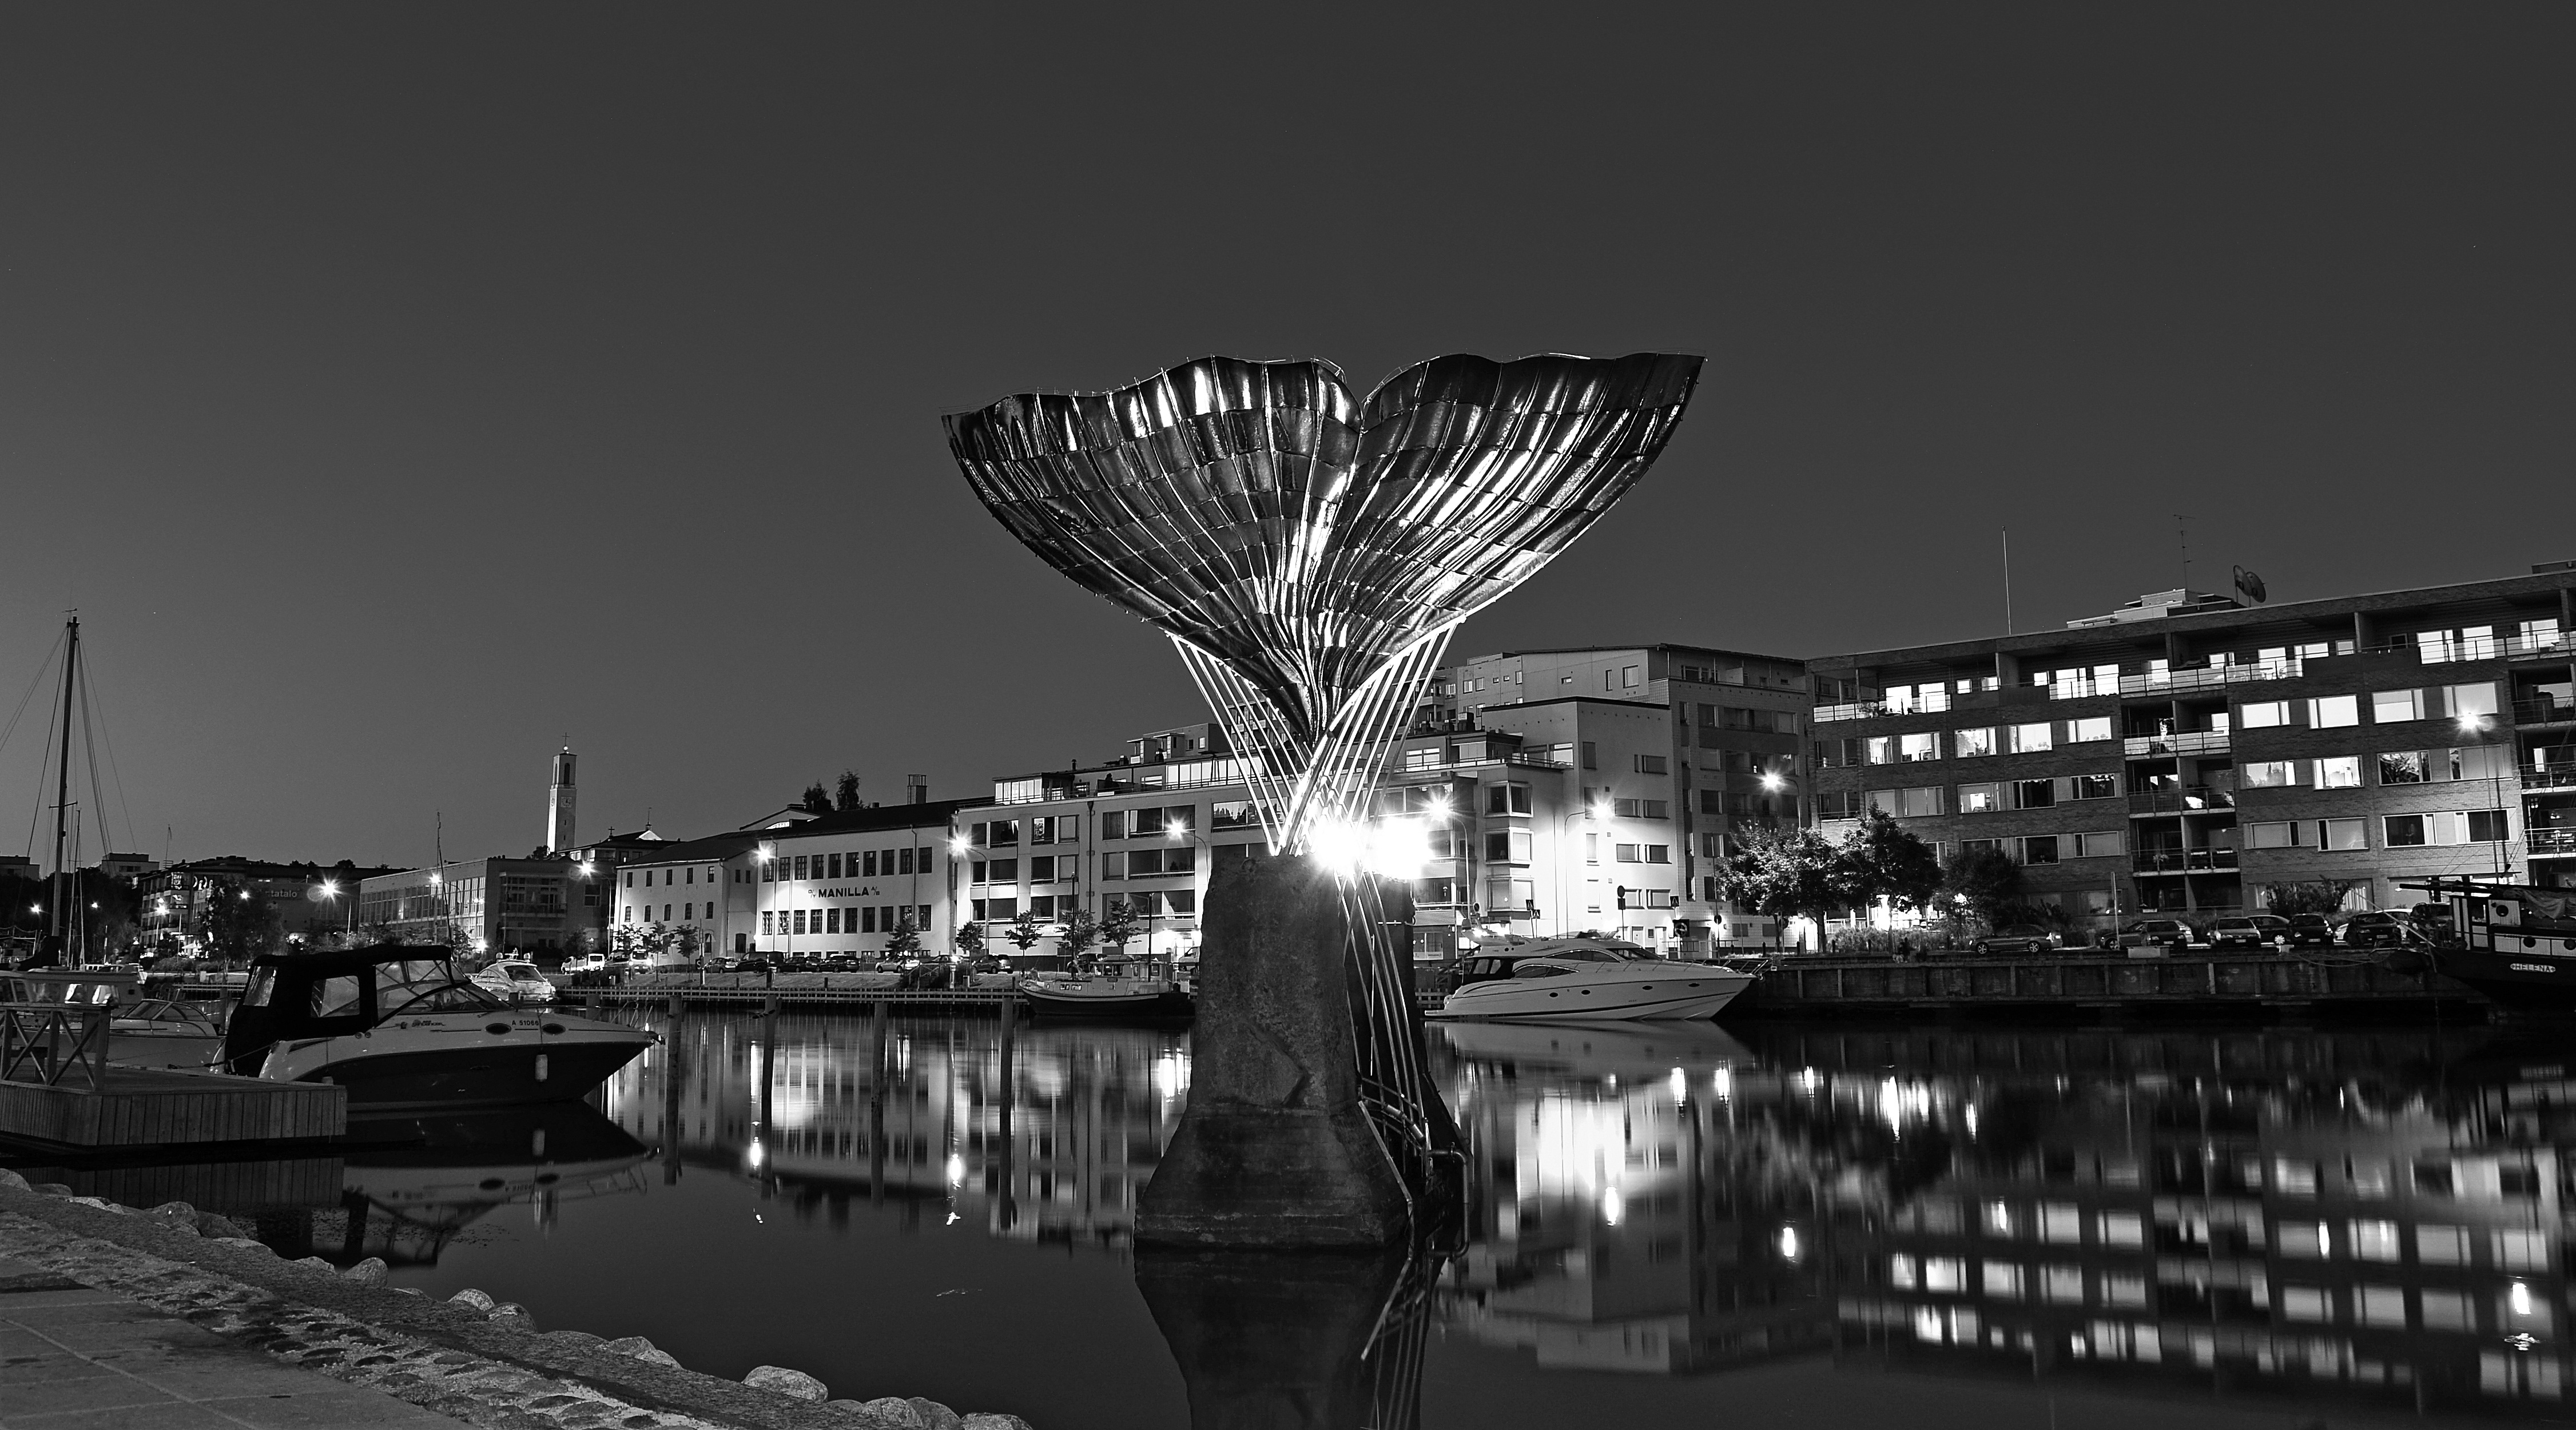
landscape, water, black and white, sky, skyline, night, photography, city, skyscraper, river, cityscape, evening, reflection, vessel, darkness, black, monochrome, lighting, sculpture, lights, fountain, turku, metropolis, harmony, work of art, urban area, monochrome photography, the whale tail